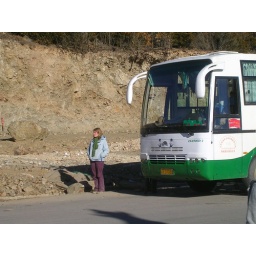
Megan standing near our bus